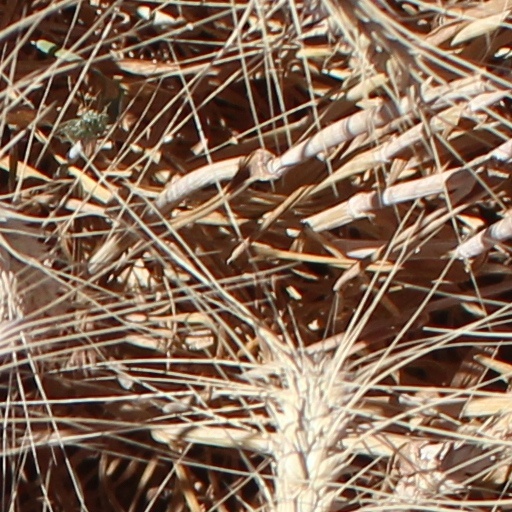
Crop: wheat